Achillean

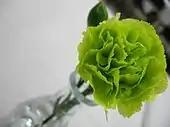

The Achillean pride flag was created in 2016 by a Tumblr user. The light blue represents men and the green carnation is a reference to Oscar Wilde, who popularized using a green carnation to hint at homosexuality.